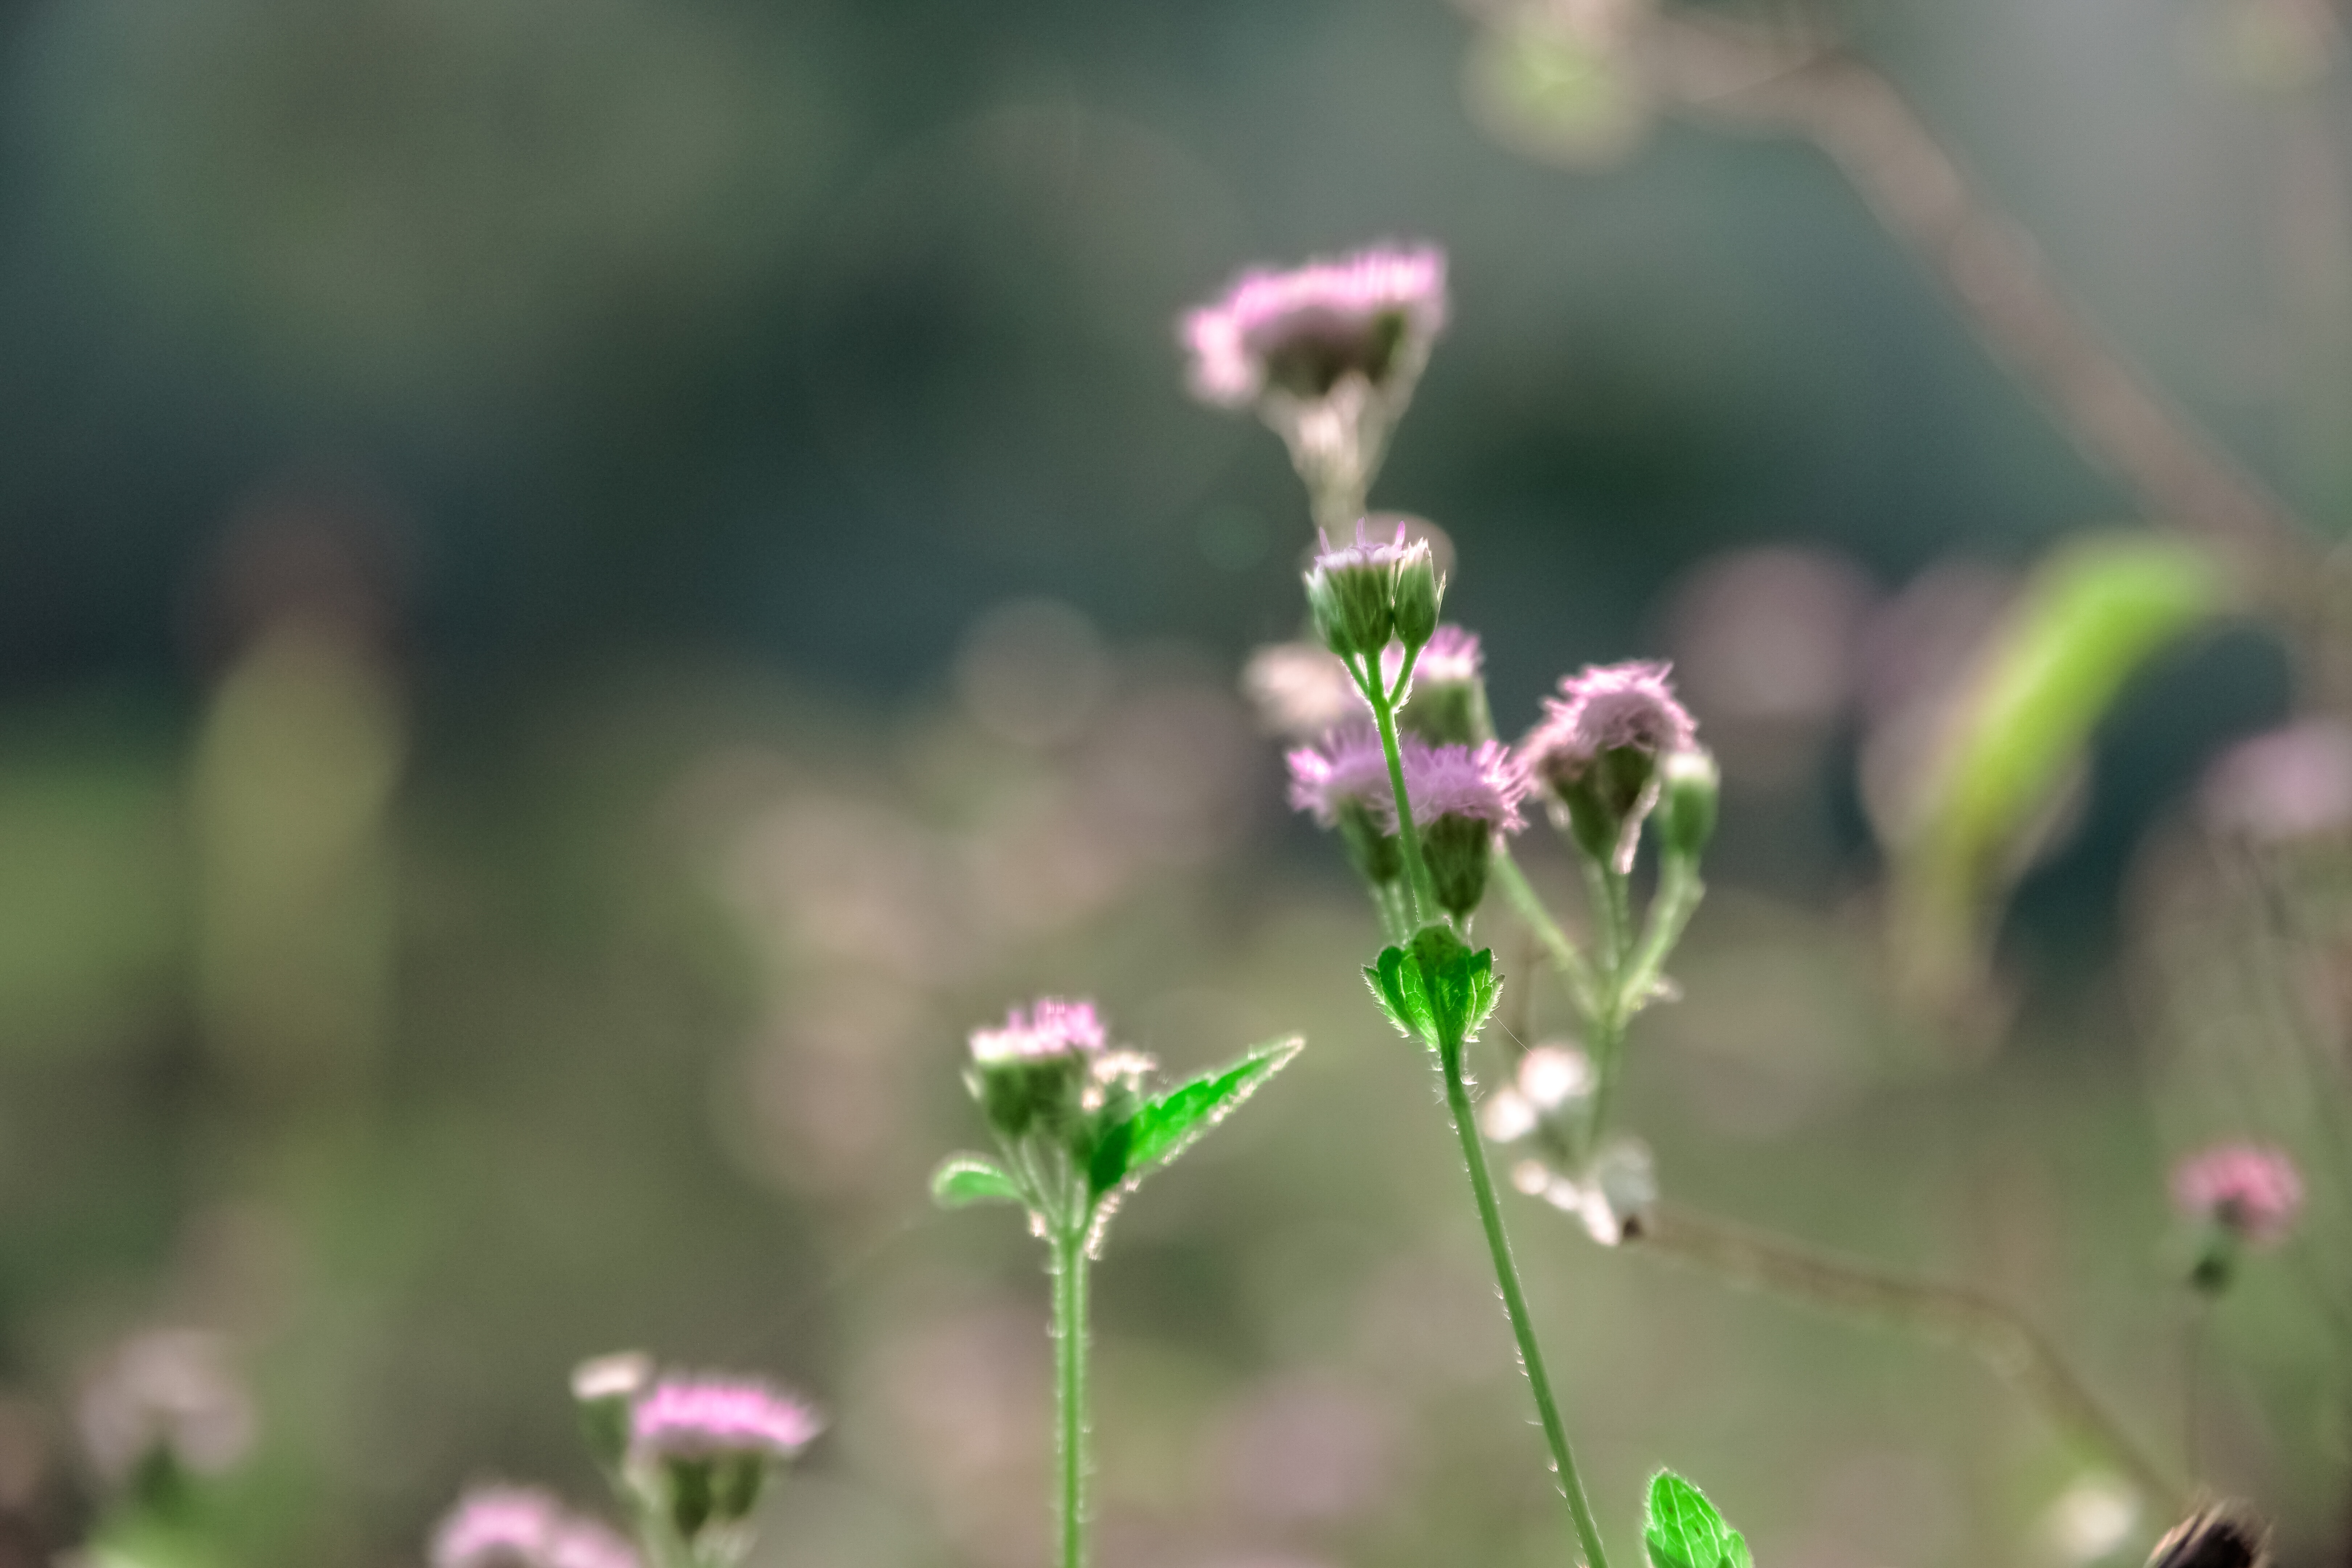
flower, flowering plant, green, plant, pink, purple, lavender, botany, close up, spring, grass, macro photography, photography, plant stem, wildflower